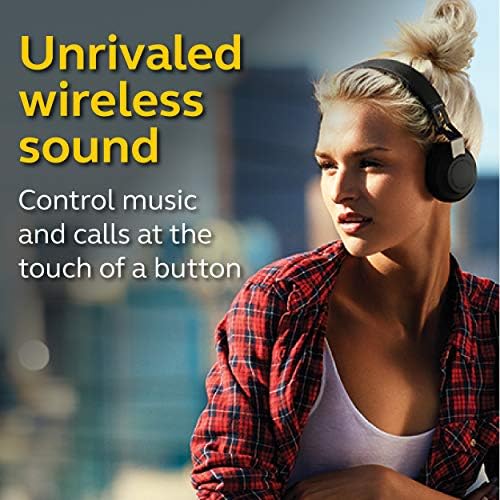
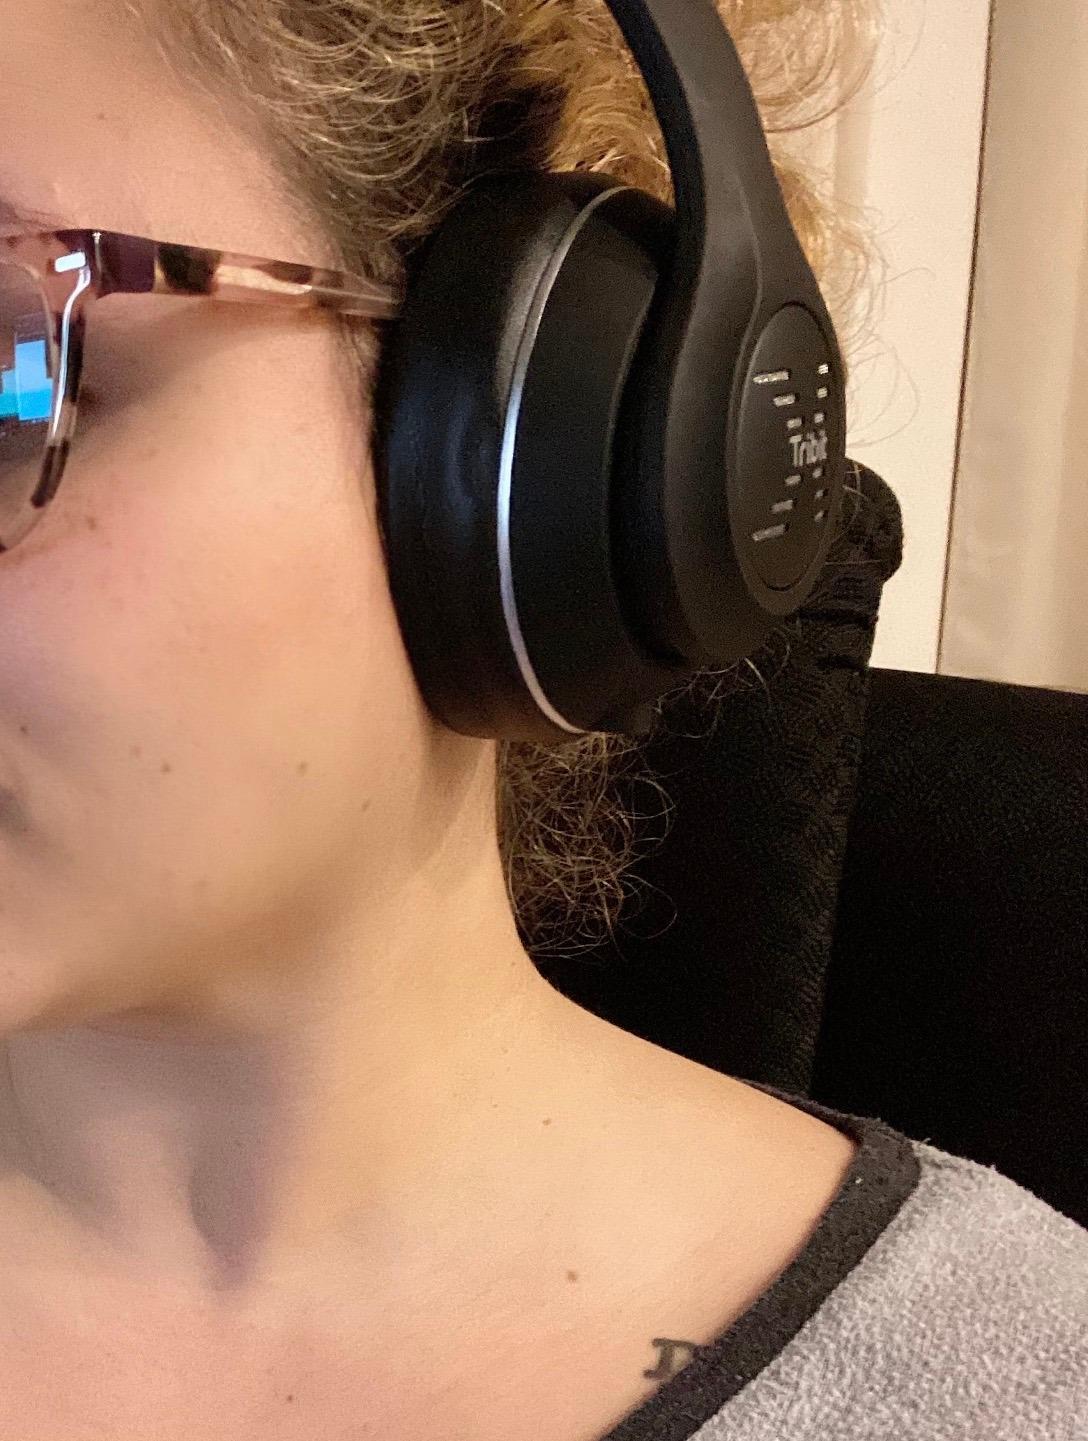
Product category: headphones
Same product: no